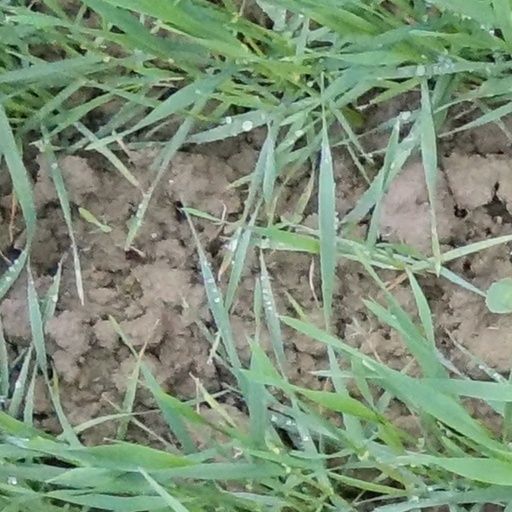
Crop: wheat